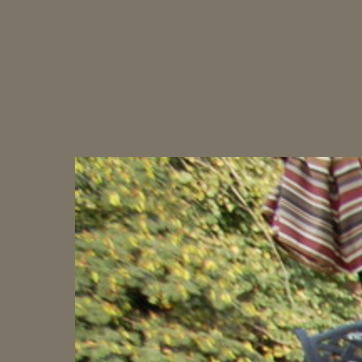
Material: foliage